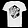
Label: T - shirt / top